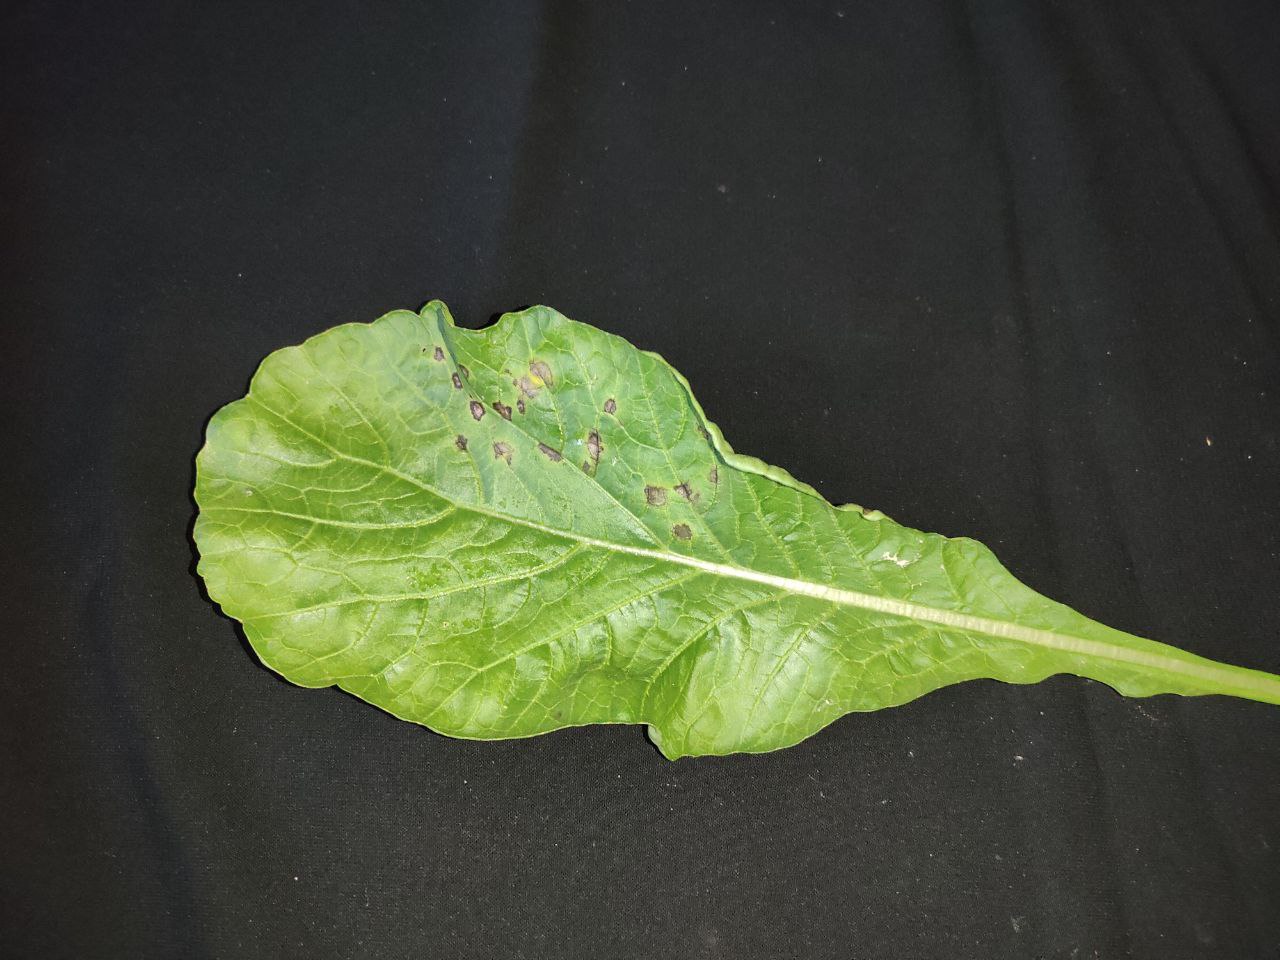
Label: Black leaf spot